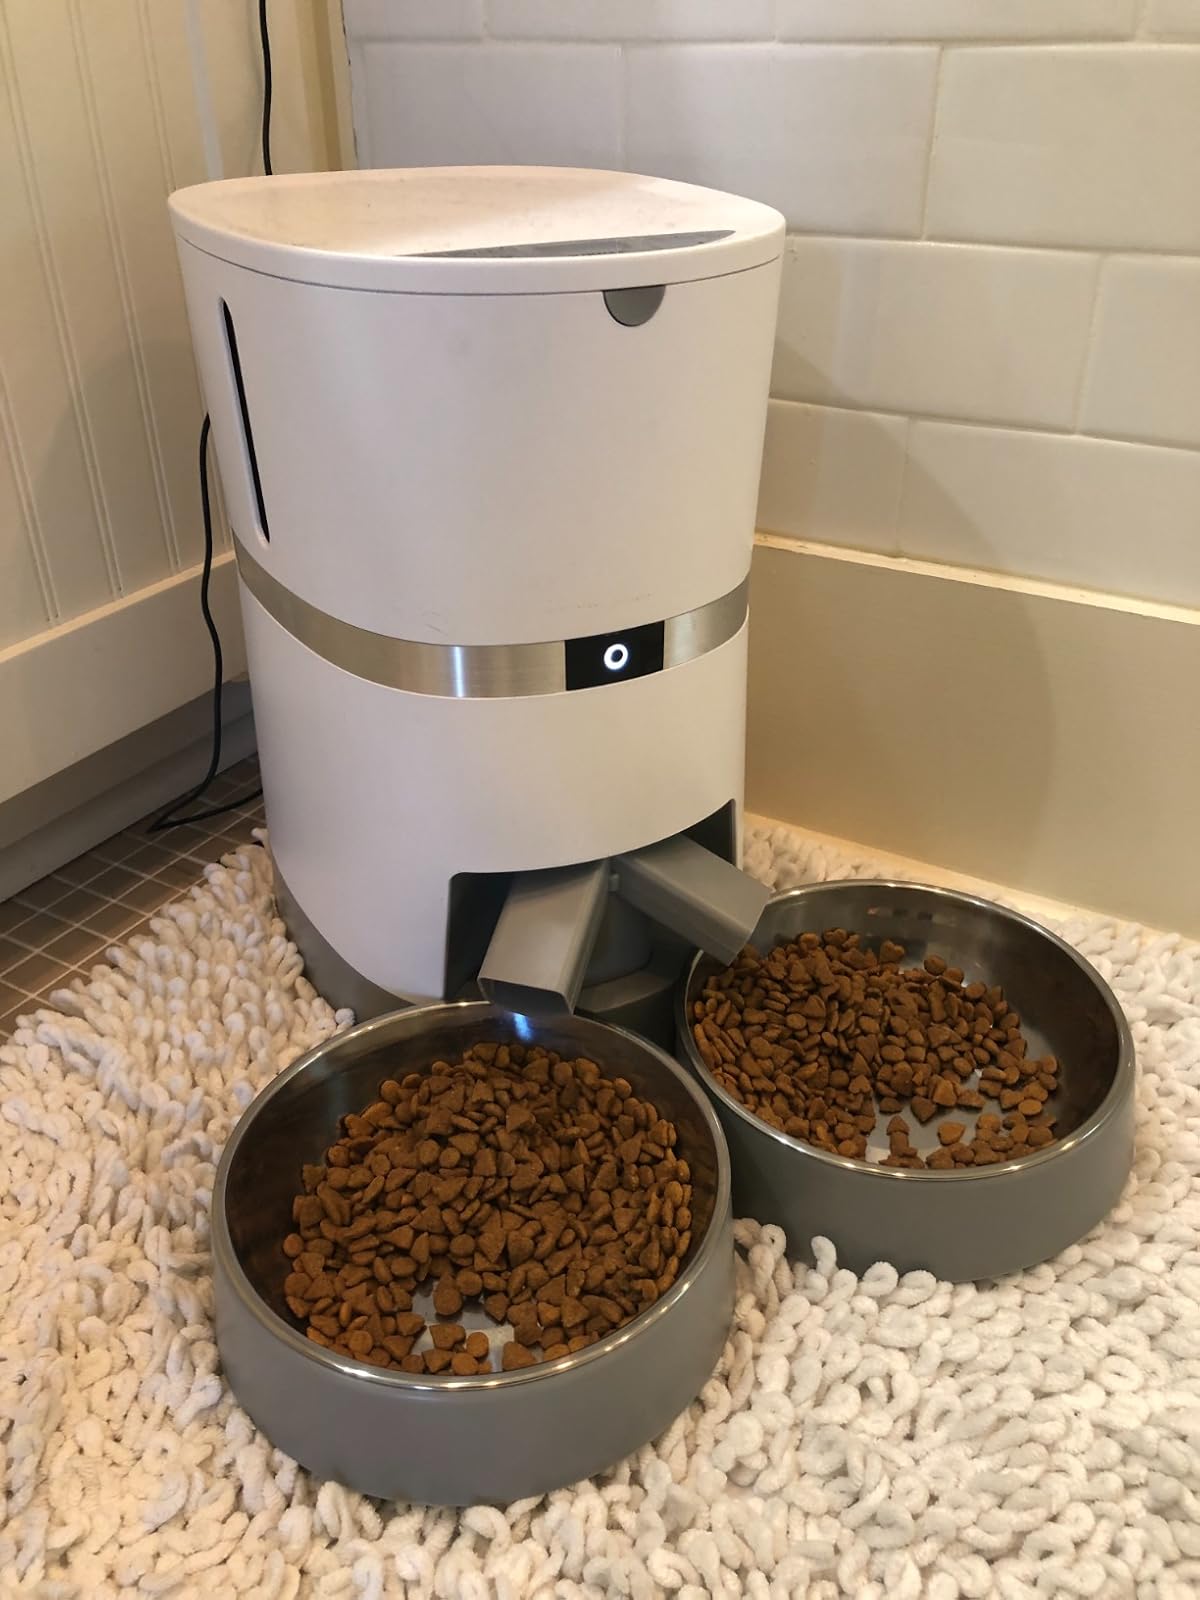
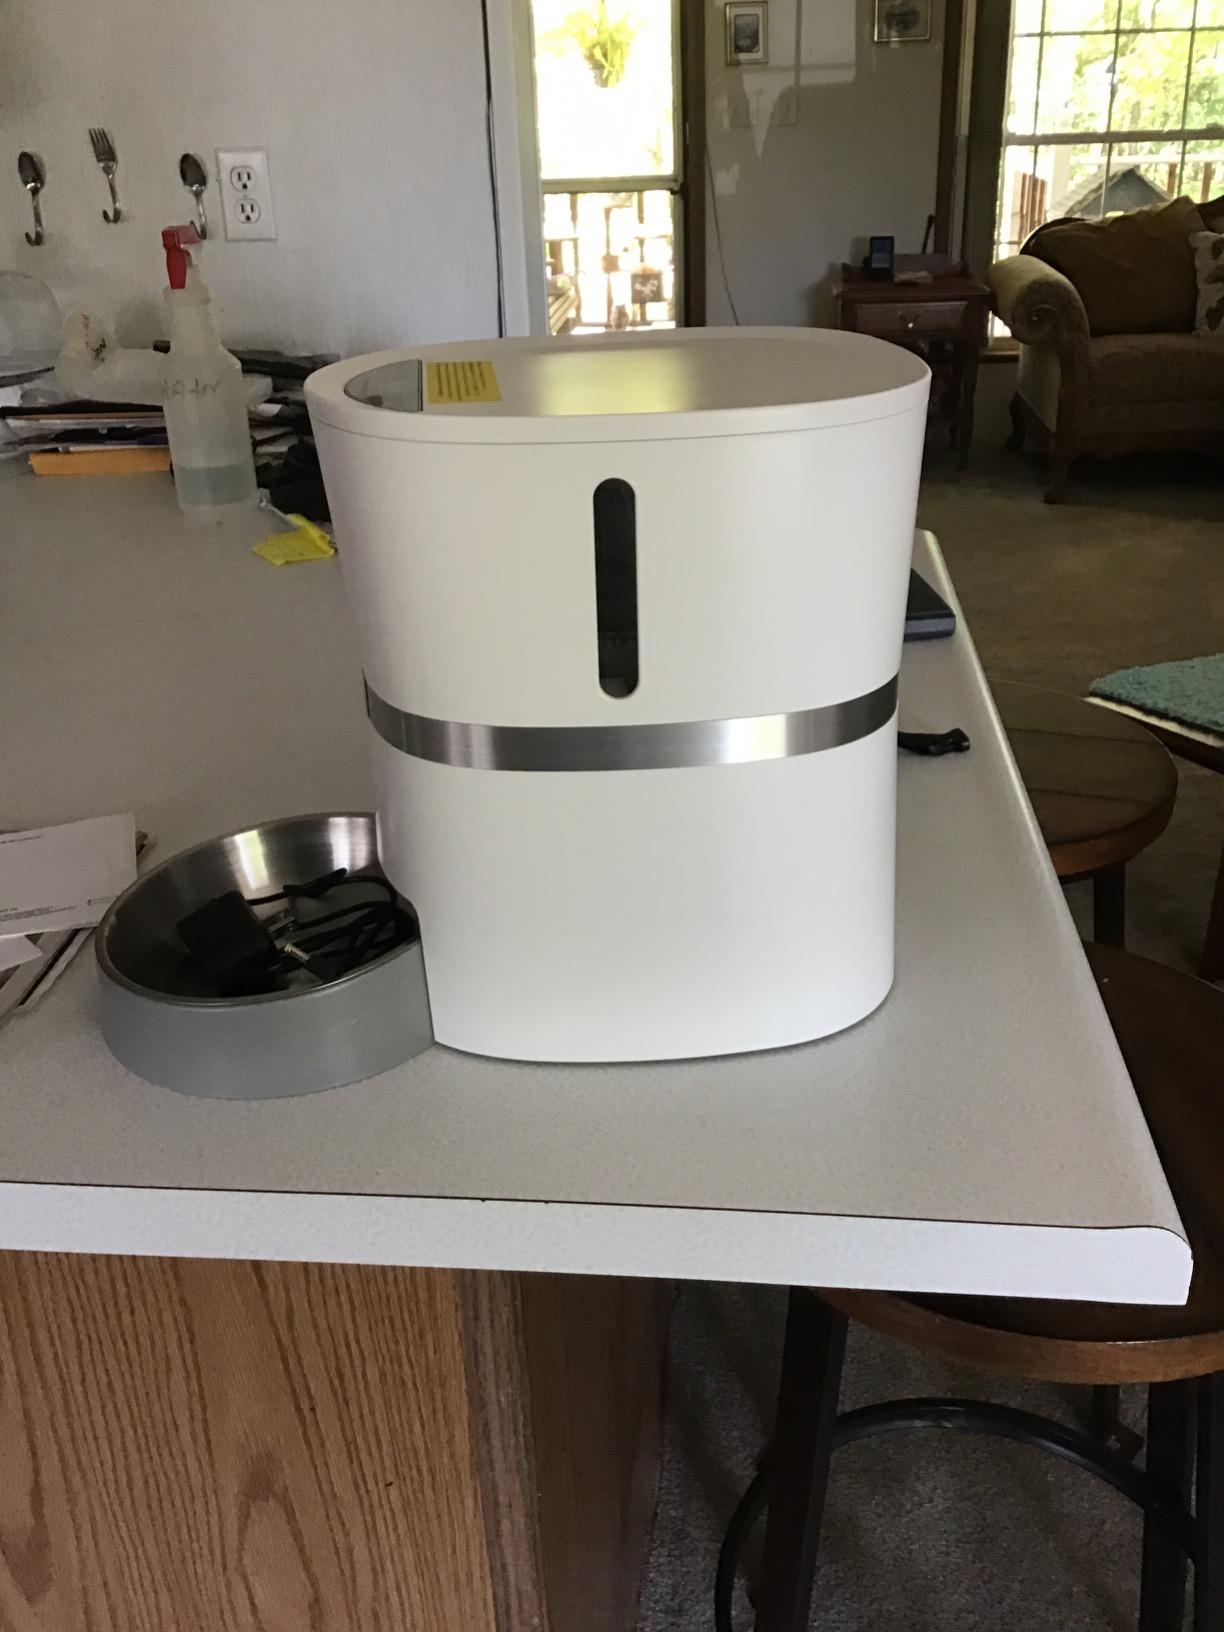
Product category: items_feeder
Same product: no